Kanni Rasi

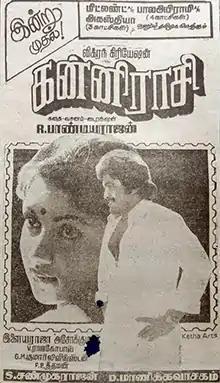
Theatrical release poster

Kanni Rasi is a 1985 Indian Tamil language film directed by Pandiarajan in his directorial debut. The film stars Prabhu and Revathi. It was released on 15 February 1985. The film was remade in Telugu as "Menamama" (1988).